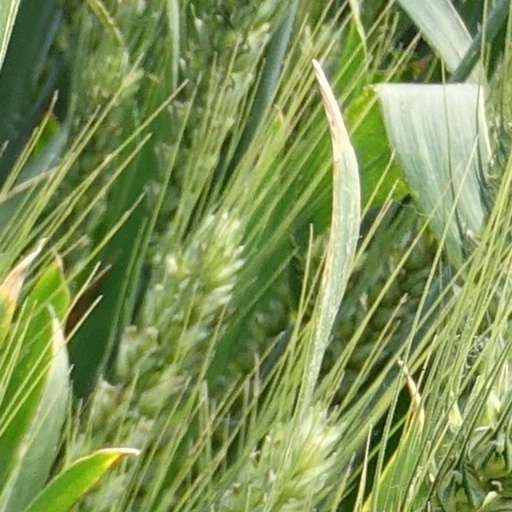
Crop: wheat